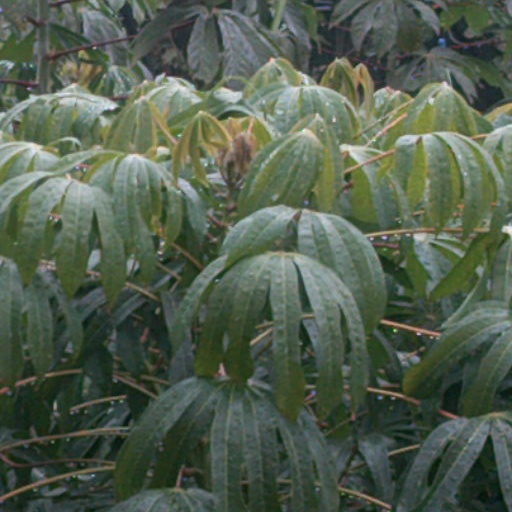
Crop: cassava